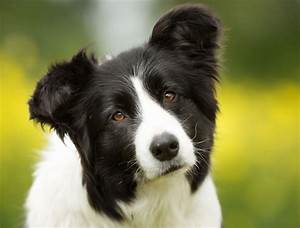
Label: dog